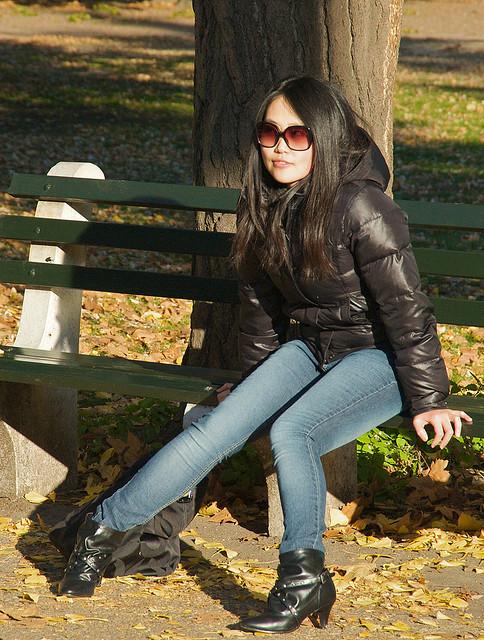
A woman sitting on a bench in front of a tree.